Otogawa Station

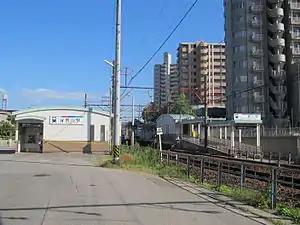
Otogawa Station in August 2012

Otogawa Station is served by the Meitetsu Nagoya Main Line and is 27.6 kilometers from the terminus of the line at Toyohashi Station.